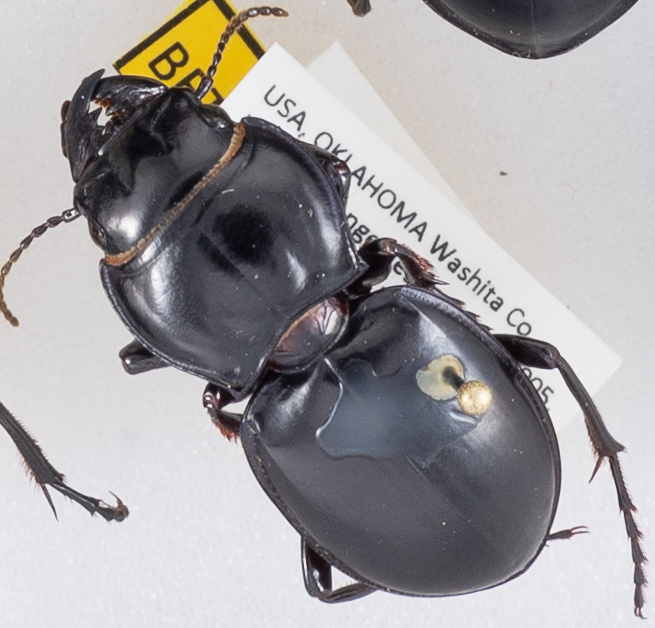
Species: Pasimachus californicus
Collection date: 2015-09-15
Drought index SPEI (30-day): -0.788
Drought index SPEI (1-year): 0.608
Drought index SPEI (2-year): -0.642